Imnaha (sternwheeler)

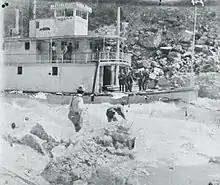
"Imnaha" in Mountain Sheep rapids.

On April 21, 1903, Imnaha was reported to be "complete in every detail except the boiler." There was at that time no definitive date by which the boiler was to arrive, and it would take about 10 days work to install the boiler once it did arrive.